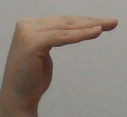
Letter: haa